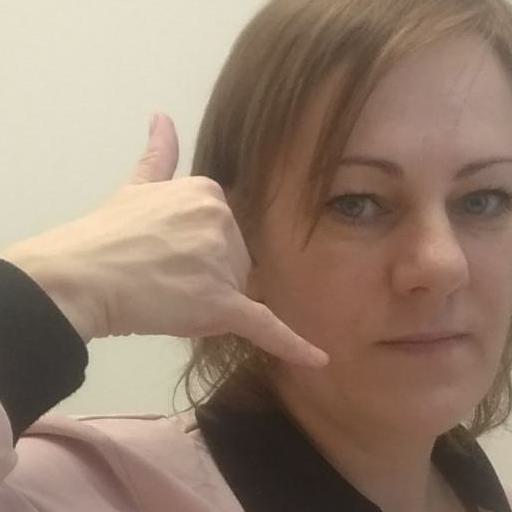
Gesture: call